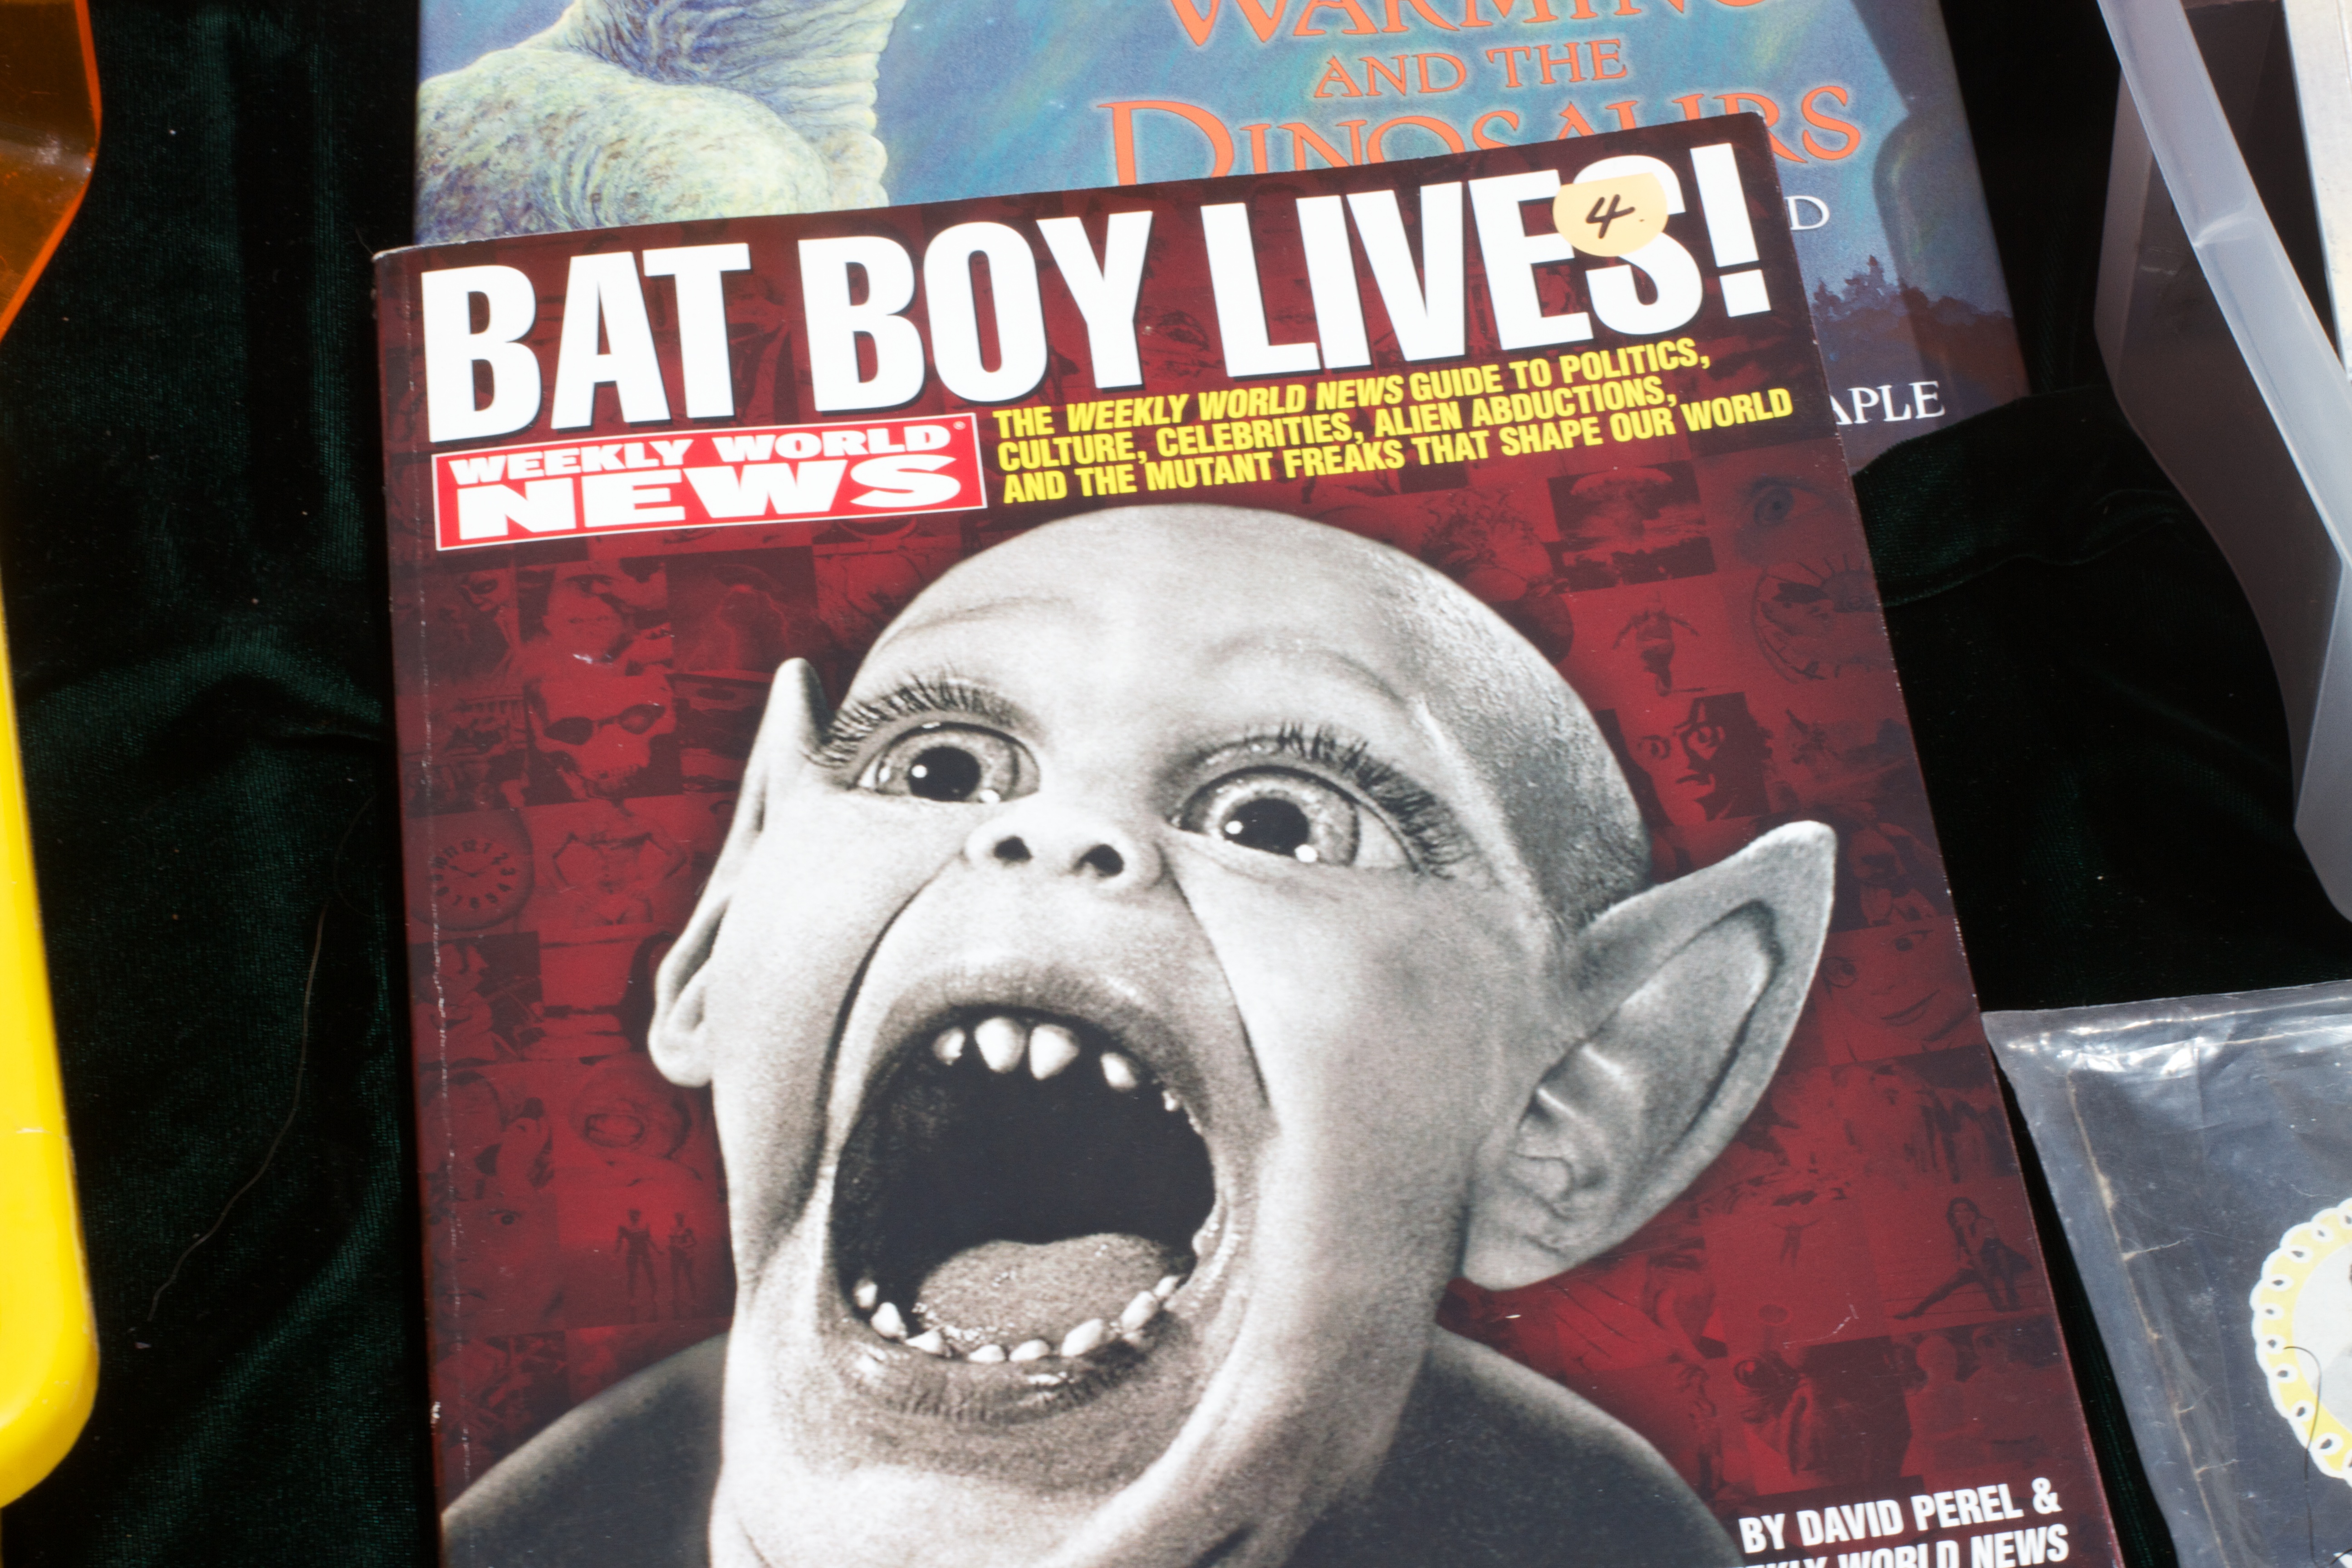
art, fiction, poster, comics